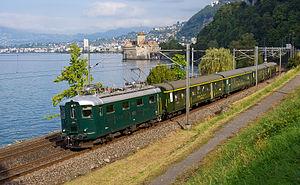
Les Re 4/4ᴵ sont des locomotives électriques des chemins de fer fédéraux suisses, entrées en service entre 1946 et 1951, et retirées entre 1996 et 1998.
La Fondation pour le patrimoine historique des CFF ou CFF Historic, appelée en allemand Stiftung Historisches Erbe der SBB ou plus simplement SBB Historic, est une fondation. L'établissement principal se trouve à Windisch, en Suisse.
Les voitures légères à caisse en acier léger constituent la première importante série de voitures voyageurs des Chemins de fer fédéraux suisses. Elles ont été construites entre 1937 et 1955 par SWS Schlieren et sont désormais retirées du service.